Fernando de Noronha

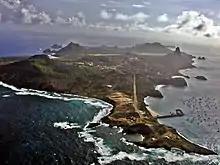
The main island

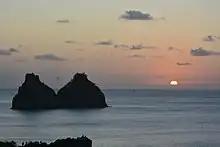
Morro Dois Irmãos

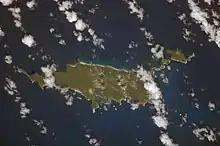
Satellite picture of Fernando de Noronha

Fernando de Noronha's occupation dates to the early 16th century. Due to its geographical position, the archipelago was one of the first lands sighted in the New World, being shown in a nautical chart in 1500 by the Spanish cartographer Juan de La Cosa, and in 1502 by the Portuguese Alberto Cantino, in the latter with the name "Quaresma".